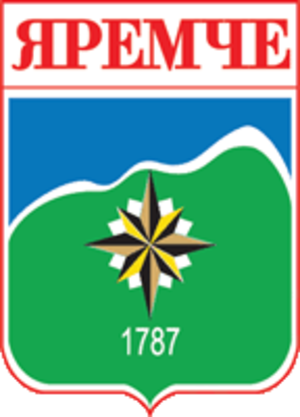
Yaremtche est une ville et une station thermale de l'oblast d'Ivano-Frankivsk, en Ukraine. Sa population s'élevait à 8 094 habitants en 2019.